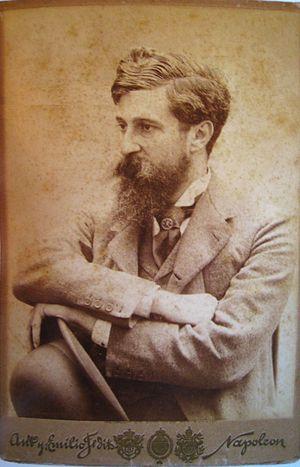
L'histoire du théâtre catalan est l'histoire de l'ensemble de la production théâtrale en langue catalane.